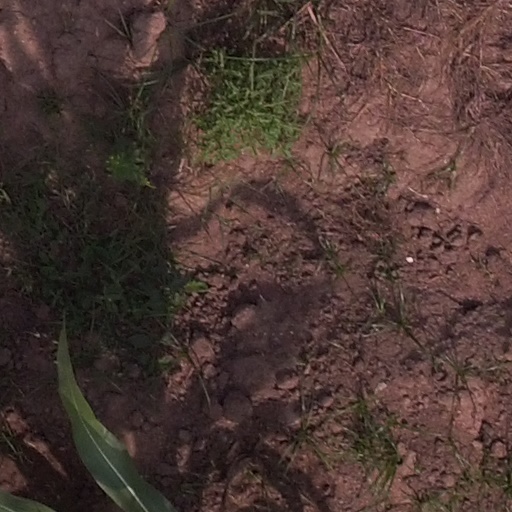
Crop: maize; corn